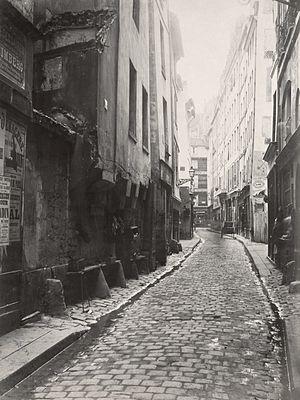
La rue Grégoire-de-Tours est une voie située de part et d'autre du boulevard Saint-Germain entre le quartier de la Monnaie et de l'Odéon dans le 6ᵉ arrondissement de Paris.